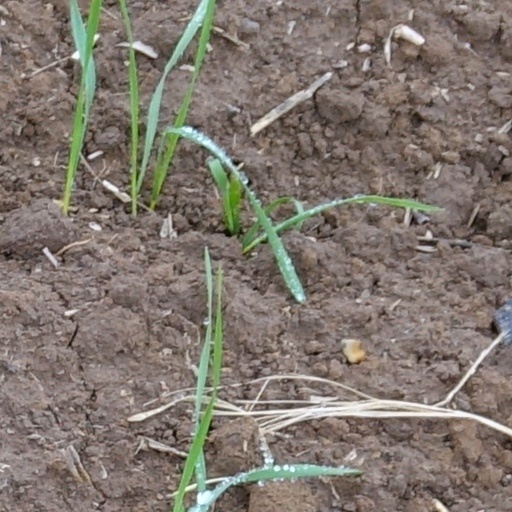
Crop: wheat